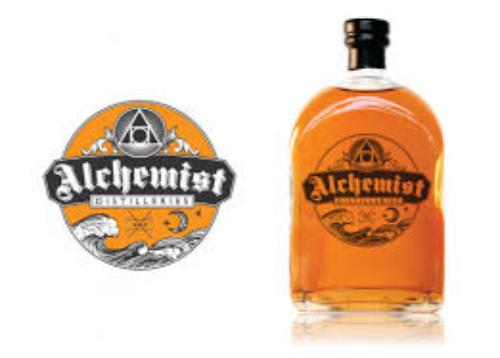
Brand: Alchemist
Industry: Clothes